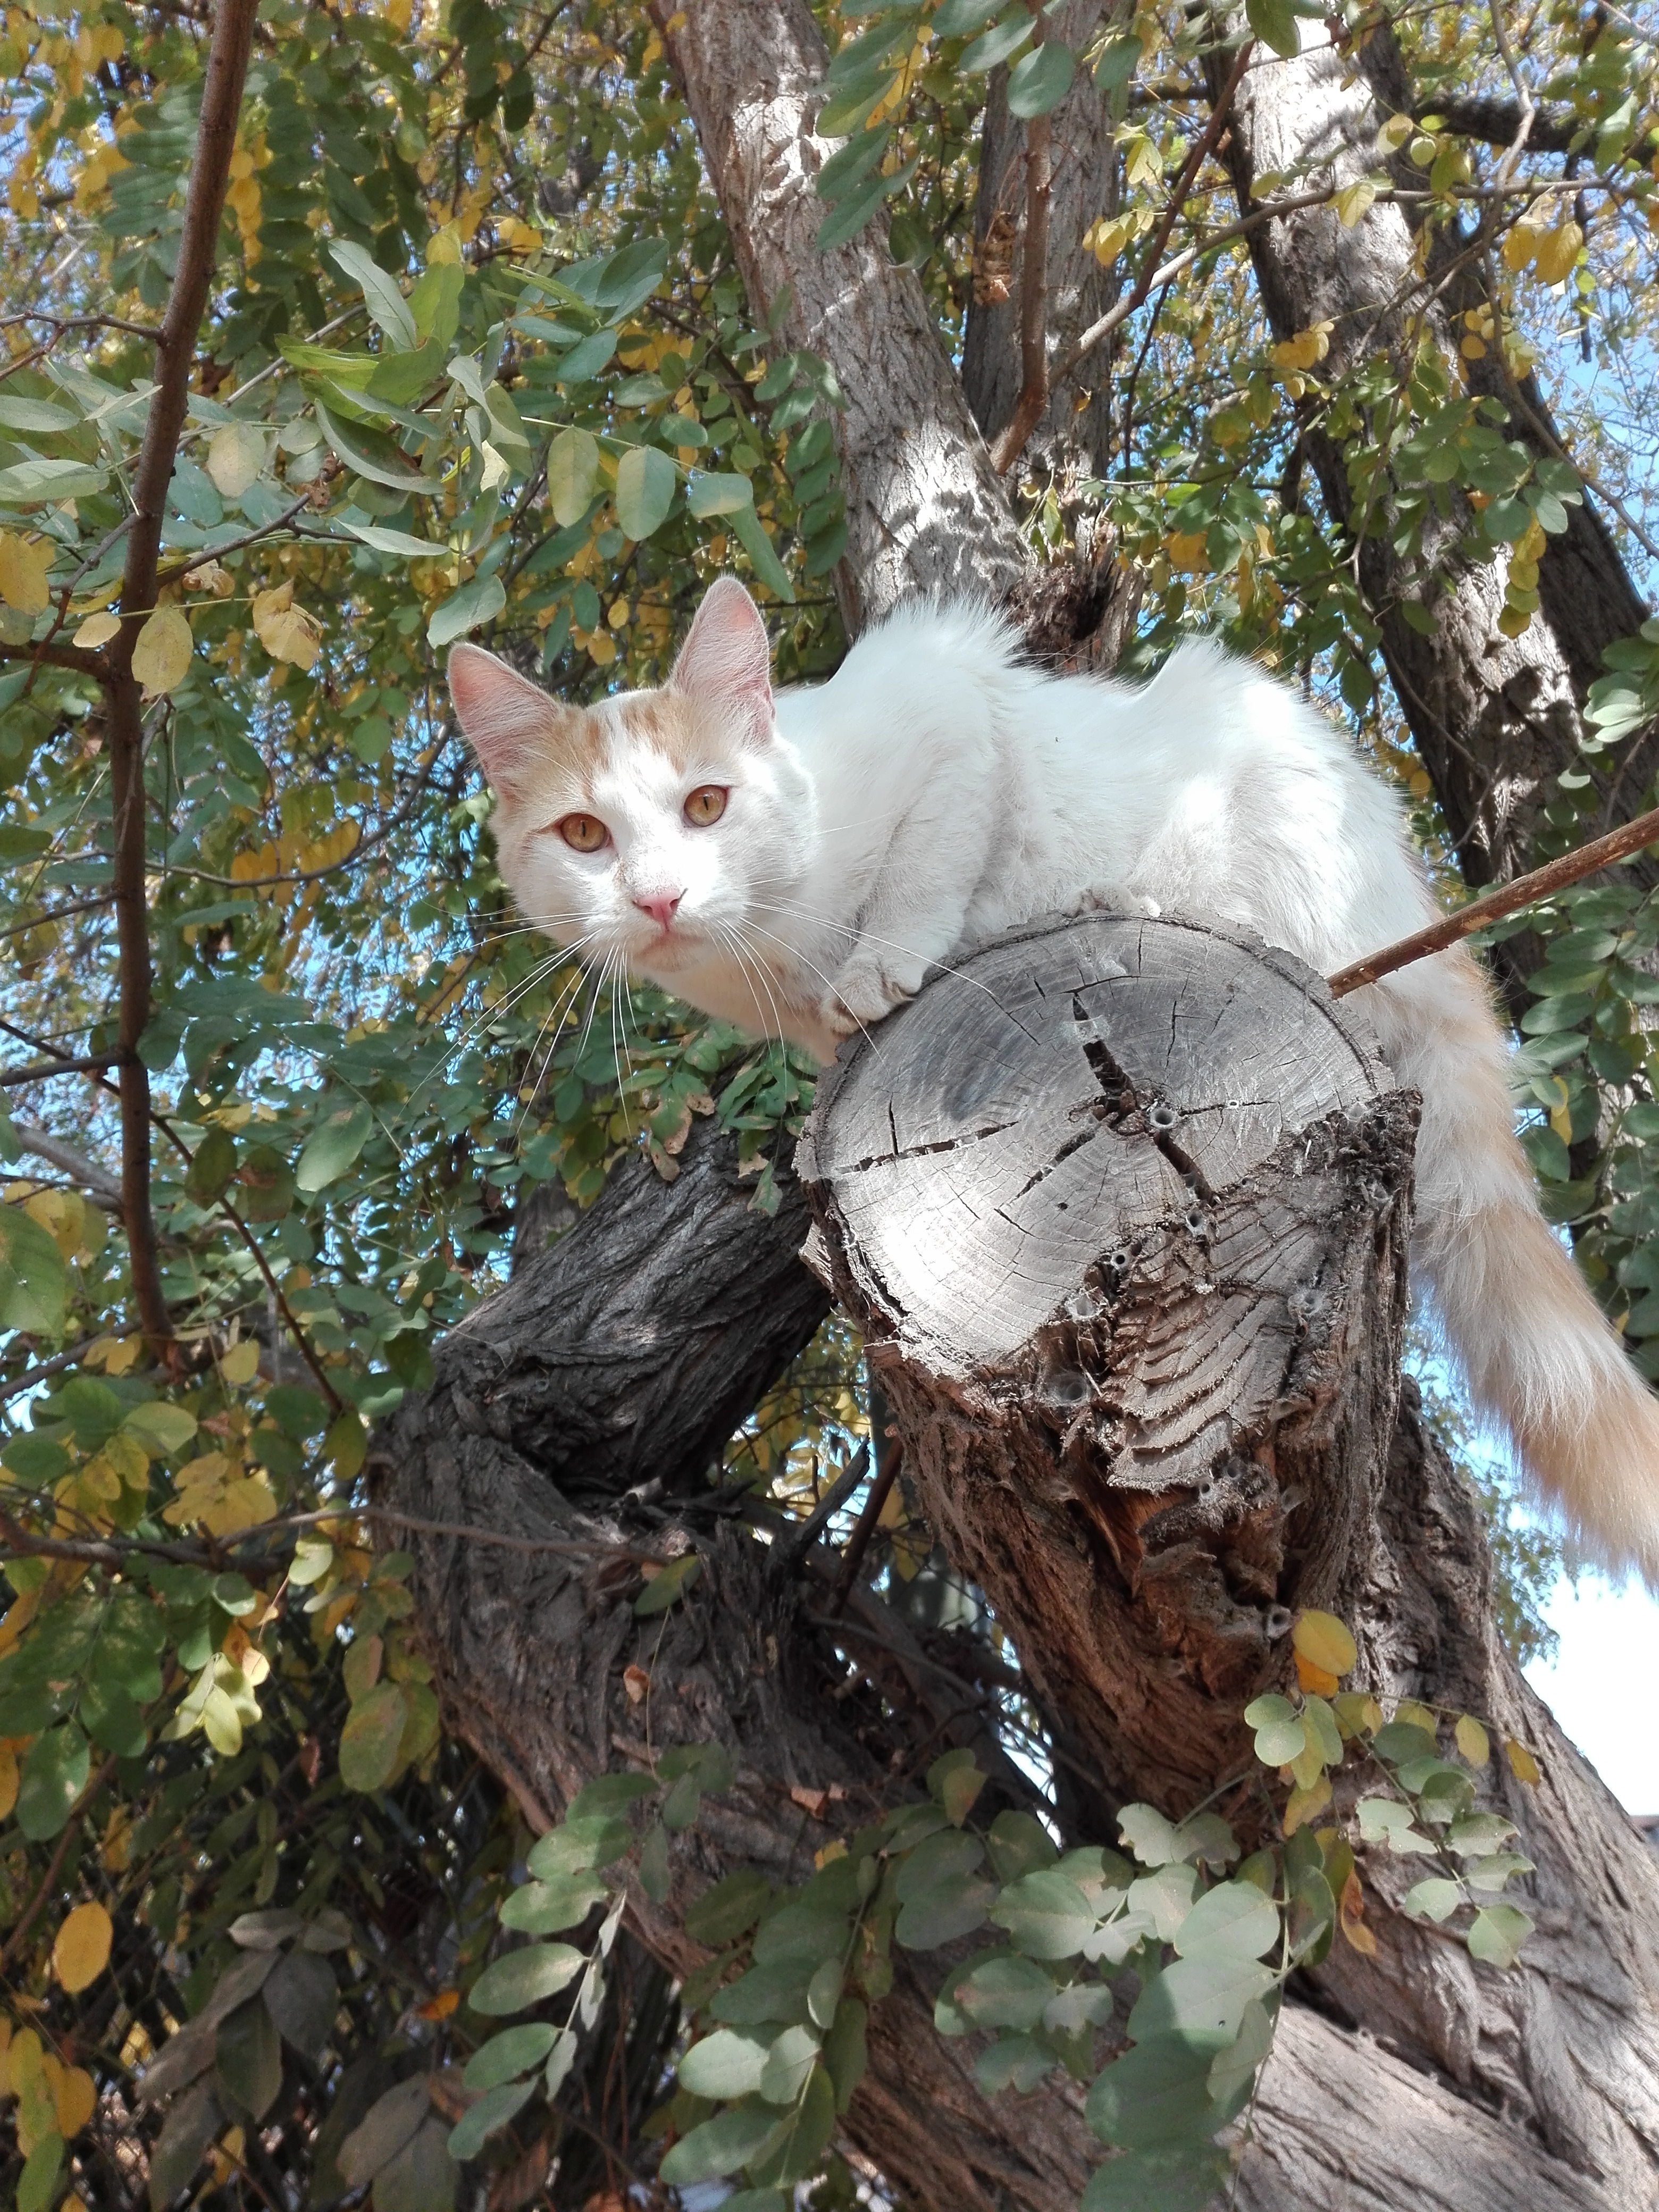
cat, cute, tree, fauna, small to medium sized cats, woody plant, plant, leaf, branch, cat like mammal, whiskers, spring